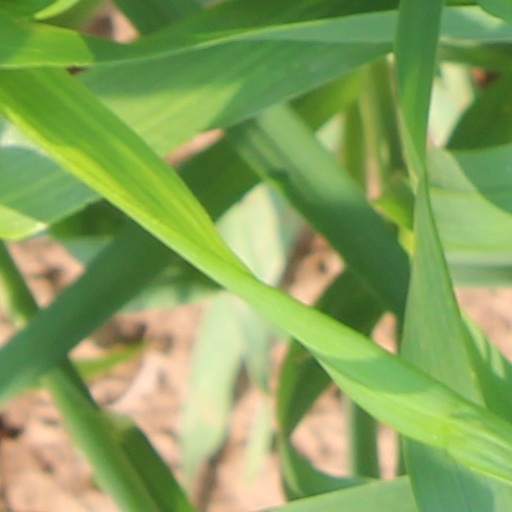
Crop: wheat